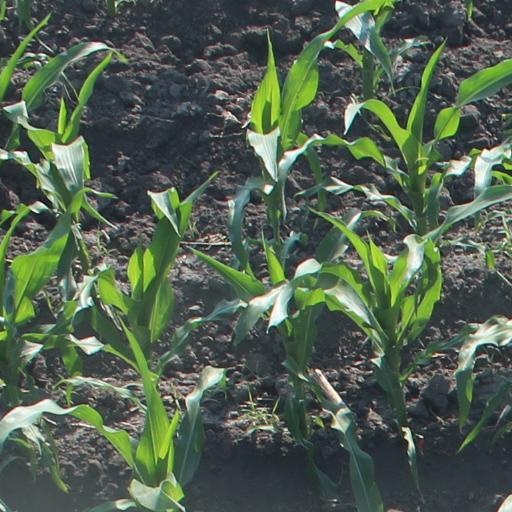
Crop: maize; corn